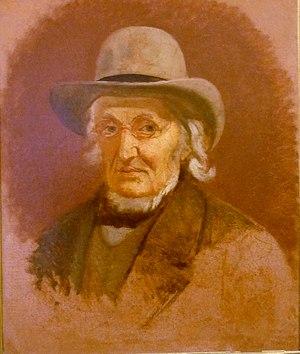
Yan' Dargent
François-Marie Luzel, également connu sous la forme bretonne de son nom Fañch an Uhel, est un folkloriste breton, et également un poète en langue bretonne.
Le musée des Beaux-Arts de Morlaix, ou musée des Jacobins, est un musée de la ville de Morlaix dans le Finistère en Bretagne.